Leaf vegetable

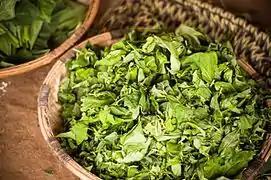
Liponda greens to be cooked and accompany ugali in east Africa

In certain countries of Africa, various species of nutritious amaranth are widely eaten boiled.